Aimeric de Belenoi

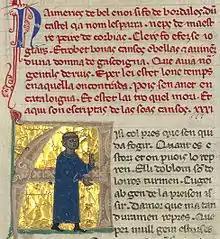
"N'aimerics de belenoi si fo de bordales dun castel qa nom lesparra. . ." "Sir Aimeric de Belenoi was from the Bordelais, from a castle called Lesparre. . ." In his picture he is portrayed tonsured, as a monk.

Aimeric de Belenoi (fl. 1215–1242) was a Gascon troubadour. At least fifteen of his songs survived. Seven others were attributed to him in some medieval manuscripts.